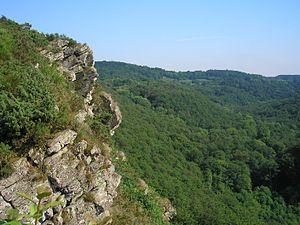
Saint-Philbert-sur-Orne (Normandie, France). Site de la Roche d'Oëtre, dominant la vallée de la Rouvre.
La Normandie est un territoire géographique et culturel, situé dans le Nord-Ouest de la France et bordé par la Manche ; il a traversé différentes époques historiques, malgré une absence de reconnaissance administrative entre la Révolution française de 1789 et la réforme territoriale de 2015. Les frontières continentales historiques de la province de l'Ancien Régime épousent assez fidèlement celles de la région administrative contemporaine.
L'Orne est un département français de la région Normandie, ainsi appelé depuis 1790 du nom du fleuve qui y prend sa source puis le traverse. L'Insee et la Poste lui attribuent le code 61.
Cet article décrit la géographie de la Normandie.
La Rouvre est une rivière normande du département de l'Orne, affluent de l'Orne en rive gauche.
La Roche d'Oëtre est située en plein cœur de la Suisse normande, sur la commune de Saint-Philbert-sur-Orne, non loin de la limite départementale du Calvados et de l'Orne, presque à égale distance de Thury-Harcourt et d'Écouché. C'est un des rares belvédères naturels de l’Ouest de la France, classé Espace naturel sensible.